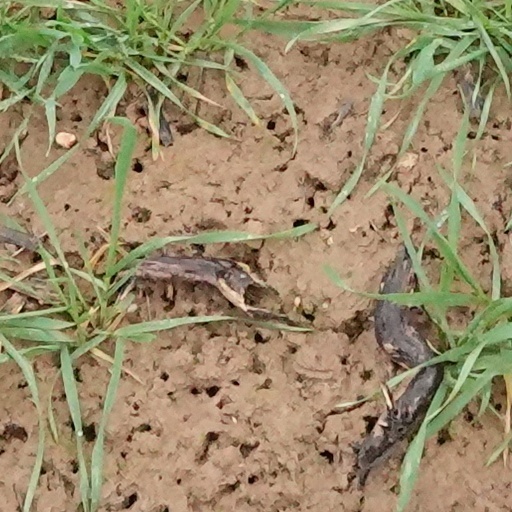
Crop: wheat